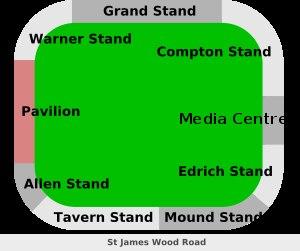
Lord's Cricket Ground, ou simplement Lord's, est un stade de cricket situé dans le quartier de St. John's Wood, à Londres, en Angleterre. Fondé en 1814, il doit son nom à celui de son fondateur, Thomas Lord. Il est la propriété du Marylebone Cricket Club.